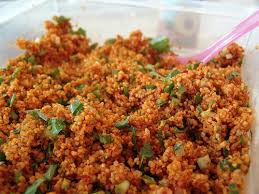
Yemek: kisir